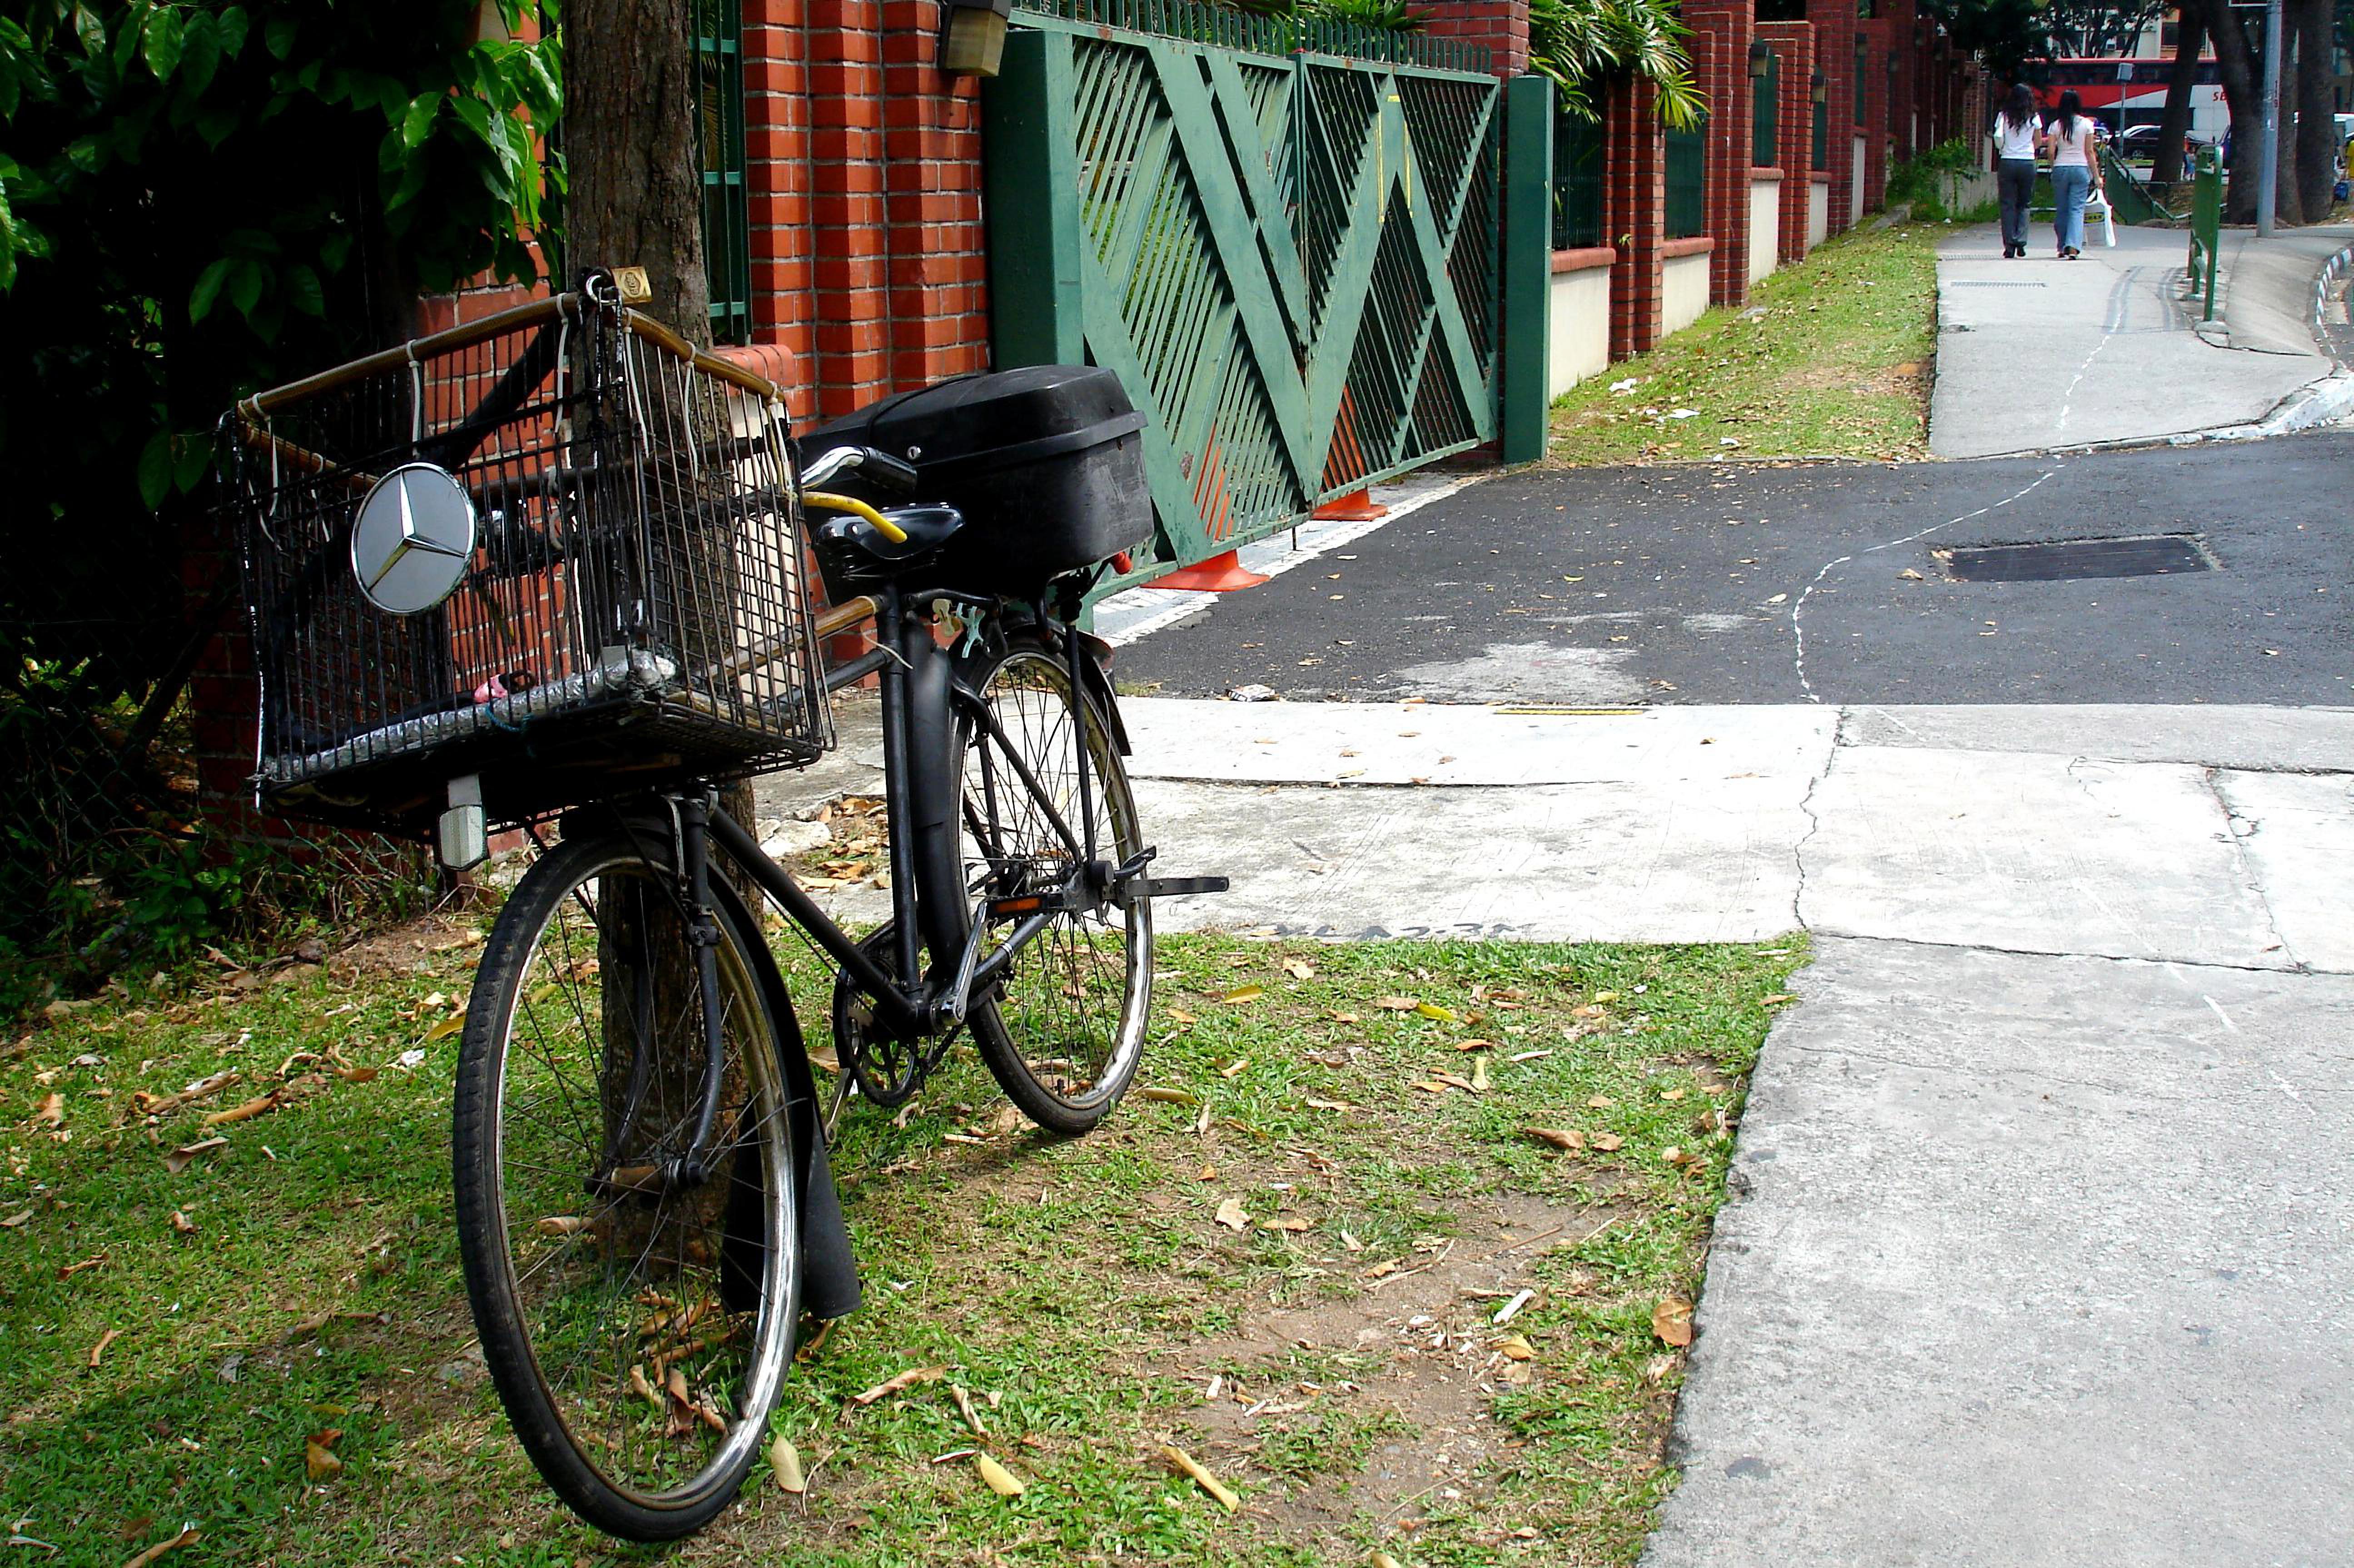
mercedes, benz, bike, bicycle, street, singapore, bicycle wheel, vehicle, bicycle accessory, bicycle part, bicycle fork, bicycle frame, transport, mode of transport, spoke, snapshot, bicycle tire, bicycle handlebar, wheel, tree, sports equipment, bicycle saddle, road, sidewalk, grass, road bicycle, hybrid bicycle, bicycle drivetrain part, mountain bike, rim, house, lane, road surface, cycling